Maristan of Granada

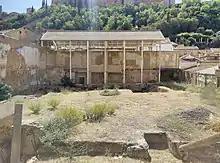
Ruins of the Maristan in 2015

The Maristan of Granada was a bimaristan (hospital) in Granada, Spain. It was built in the 14th century during the Nasrid period and demolished in the 19th century.